Hemostasis

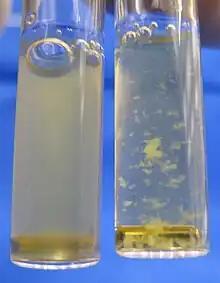
Aggregation of thrombocytes (platelets). Platelet-rich human blood plasma (left vial) is a turbid liquid. Upon addition of ADP, platelets are activated and start to aggregate, forming white flakes (right vial).

Hemostasis occurs when blood is present outside of the body or blood vessels. It is the innate response for the body to stop bleeding and loss of blood. During hemostasis three steps occur in a rapid sequence. Vascular spasm is the first response as the blood vessels constrict to allow less blood to be lost. In the second step, platelet plug formation, platelets stick together to form a temporary seal to cover the break in the vessel wall. The third and last step is called coagulation or blood clotting. Coagulation reinforces the platelet plug with fibrin threads that act as a "molecular glue". Platelets are a large factor in the hemostatic process. They allow for the creation of the "platelet plug" that forms almost directly after a blood vessel has been ruptured. Within seconds of a blood vessel's epithelial wall being disrupted, platelets begin to adhere to the sub-endothelium surface. It takes approximately sixty seconds until the first fibrin strands begin to intersperse among the wound. After several minutes the platelet plug is completely formed by fibrin. Hemostasis is maintained in the body via three mechanisms: